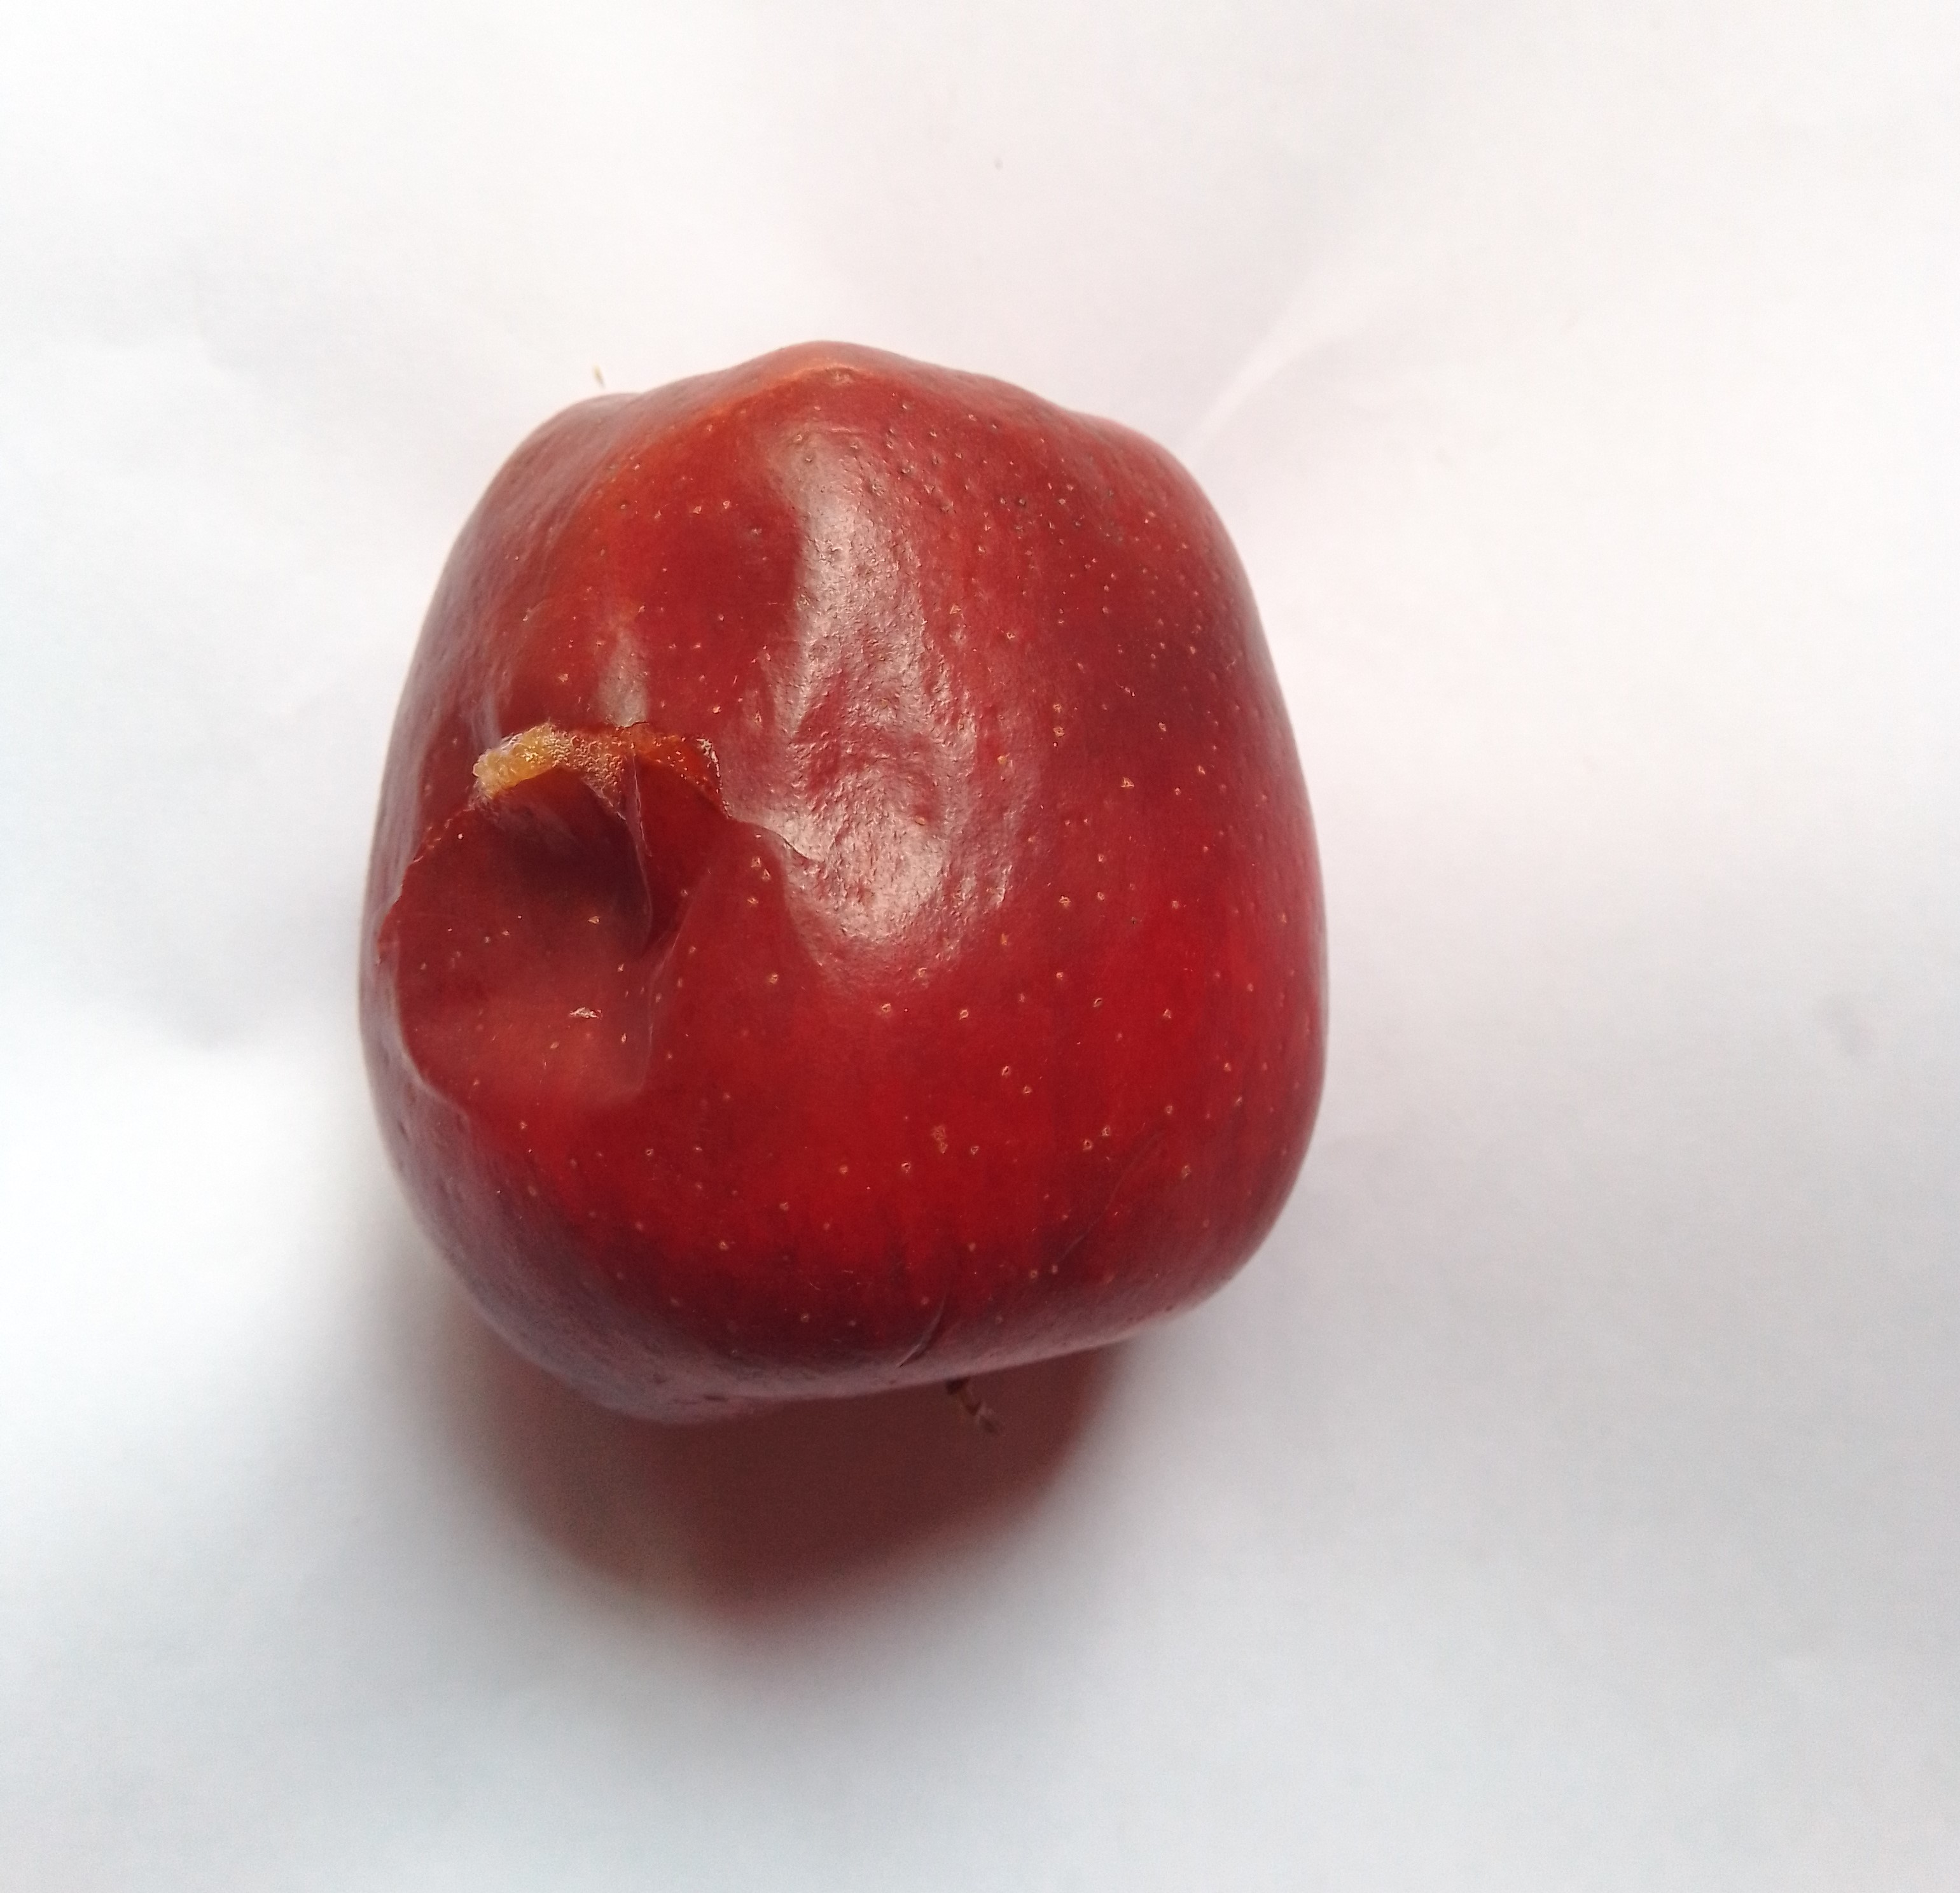
Fruit: apple
Condition: rotten